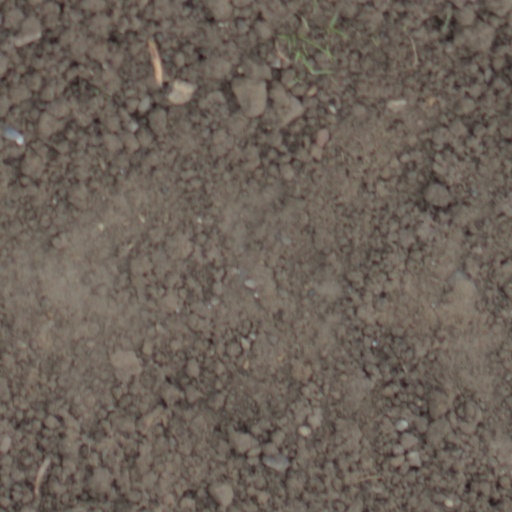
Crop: wheat